Kristiania Sporveisselskab

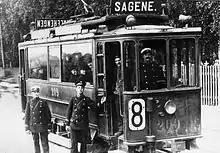
A converted Class S tram in 1915, inherited from KKS

By 1897 the Liberal Party had received a majority in the municipal council. The party had as part of its program stated that it wanted to municipalize the tramway operations. That year there was a political debate regarding an expansion of the KSS' tramway towards St. Hanshaugen and Sagene, two areas which were being developed. KSS applied to build a tramway there, but on 23 September 1897 the municipal council voted to establish its own tram company, Kristiania Kommunale Sporveie (KKS), and build a line to St. Hanshaugen Sagene itself. This resulted in three new lines. Sagene Ring opened in November 1899. The Rodeløkka Line, which opened in January 1900, used the lower section of the Grünerløkka Line to reach the city center. The Vippetangen Line was completed in August. However, none of the three lines connected with each other and KKS had to lease track from KSS.